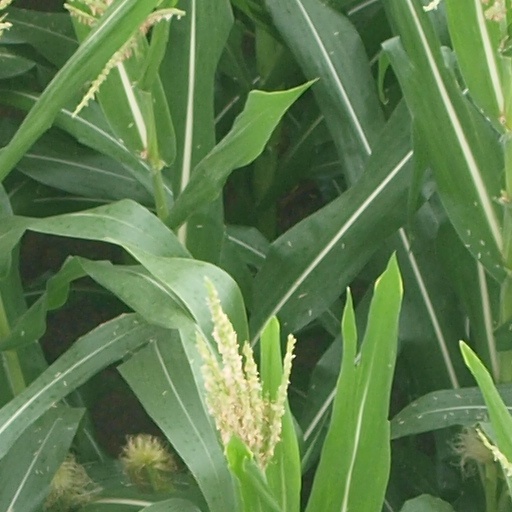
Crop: maize; corn